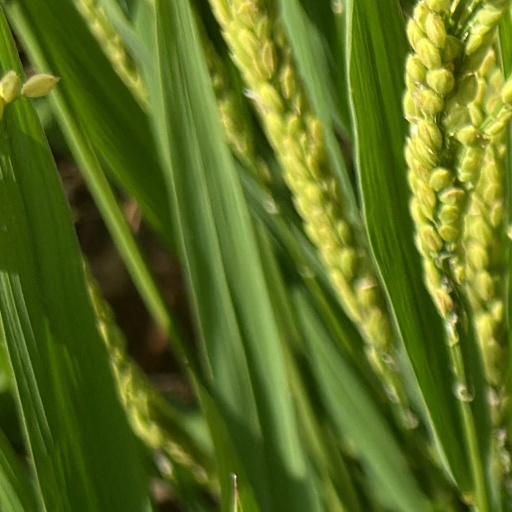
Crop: rice